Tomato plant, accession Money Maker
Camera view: vertical (180 deg); turntable rotation: 240 degrees
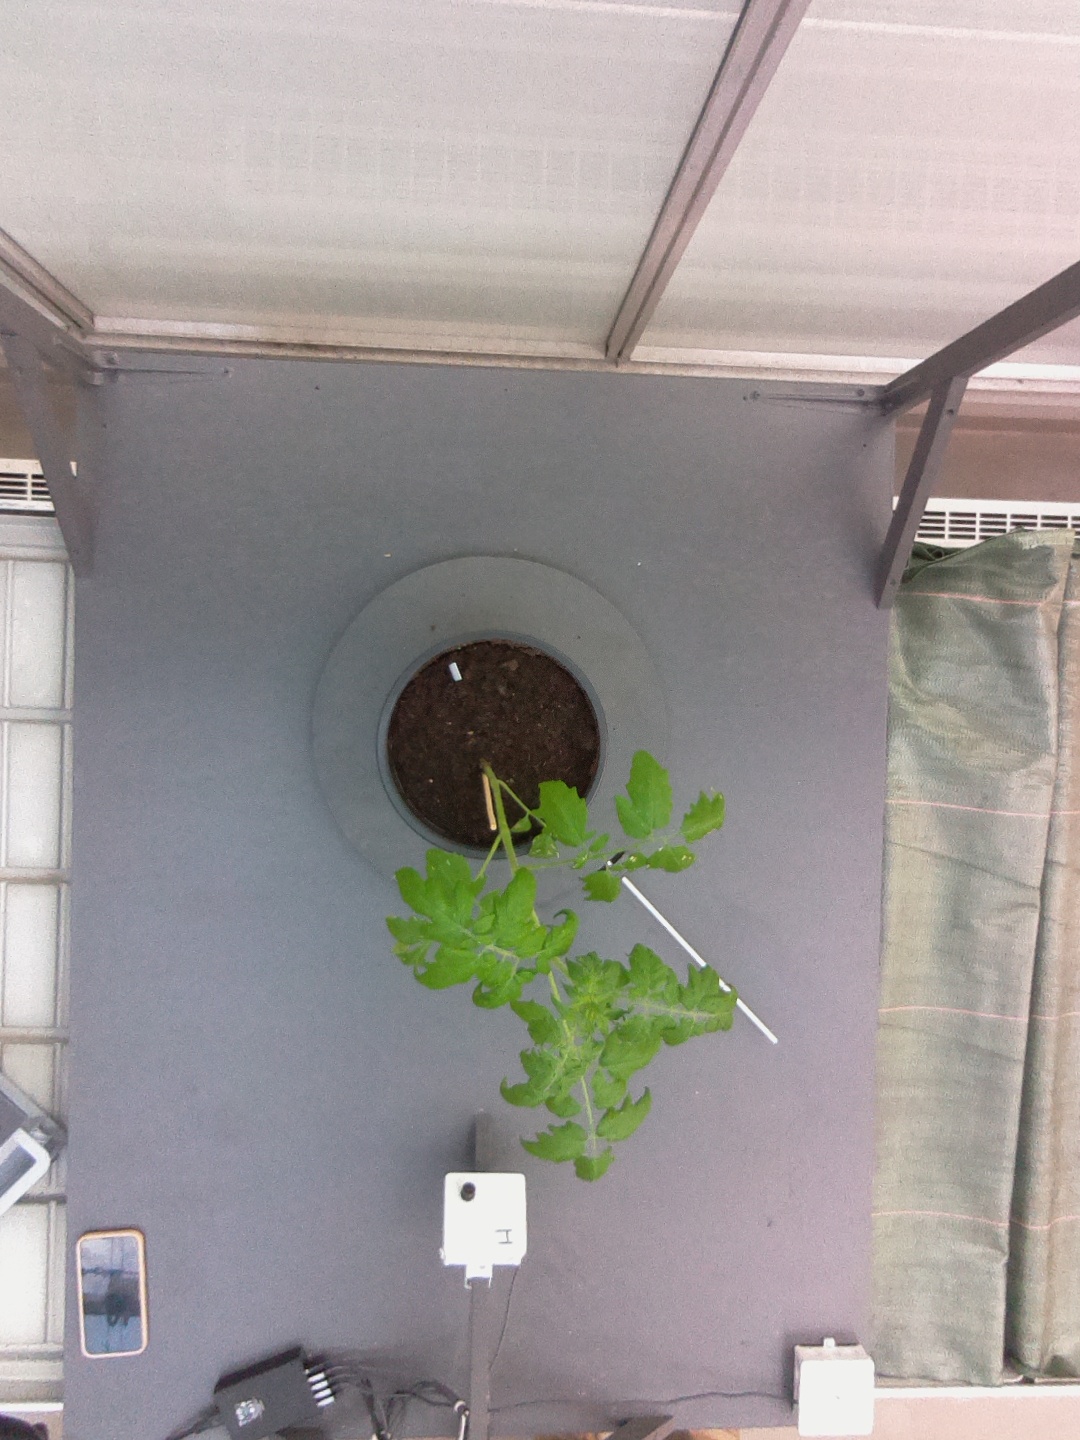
BBCH growth stage 13: 6 of true leaves visible